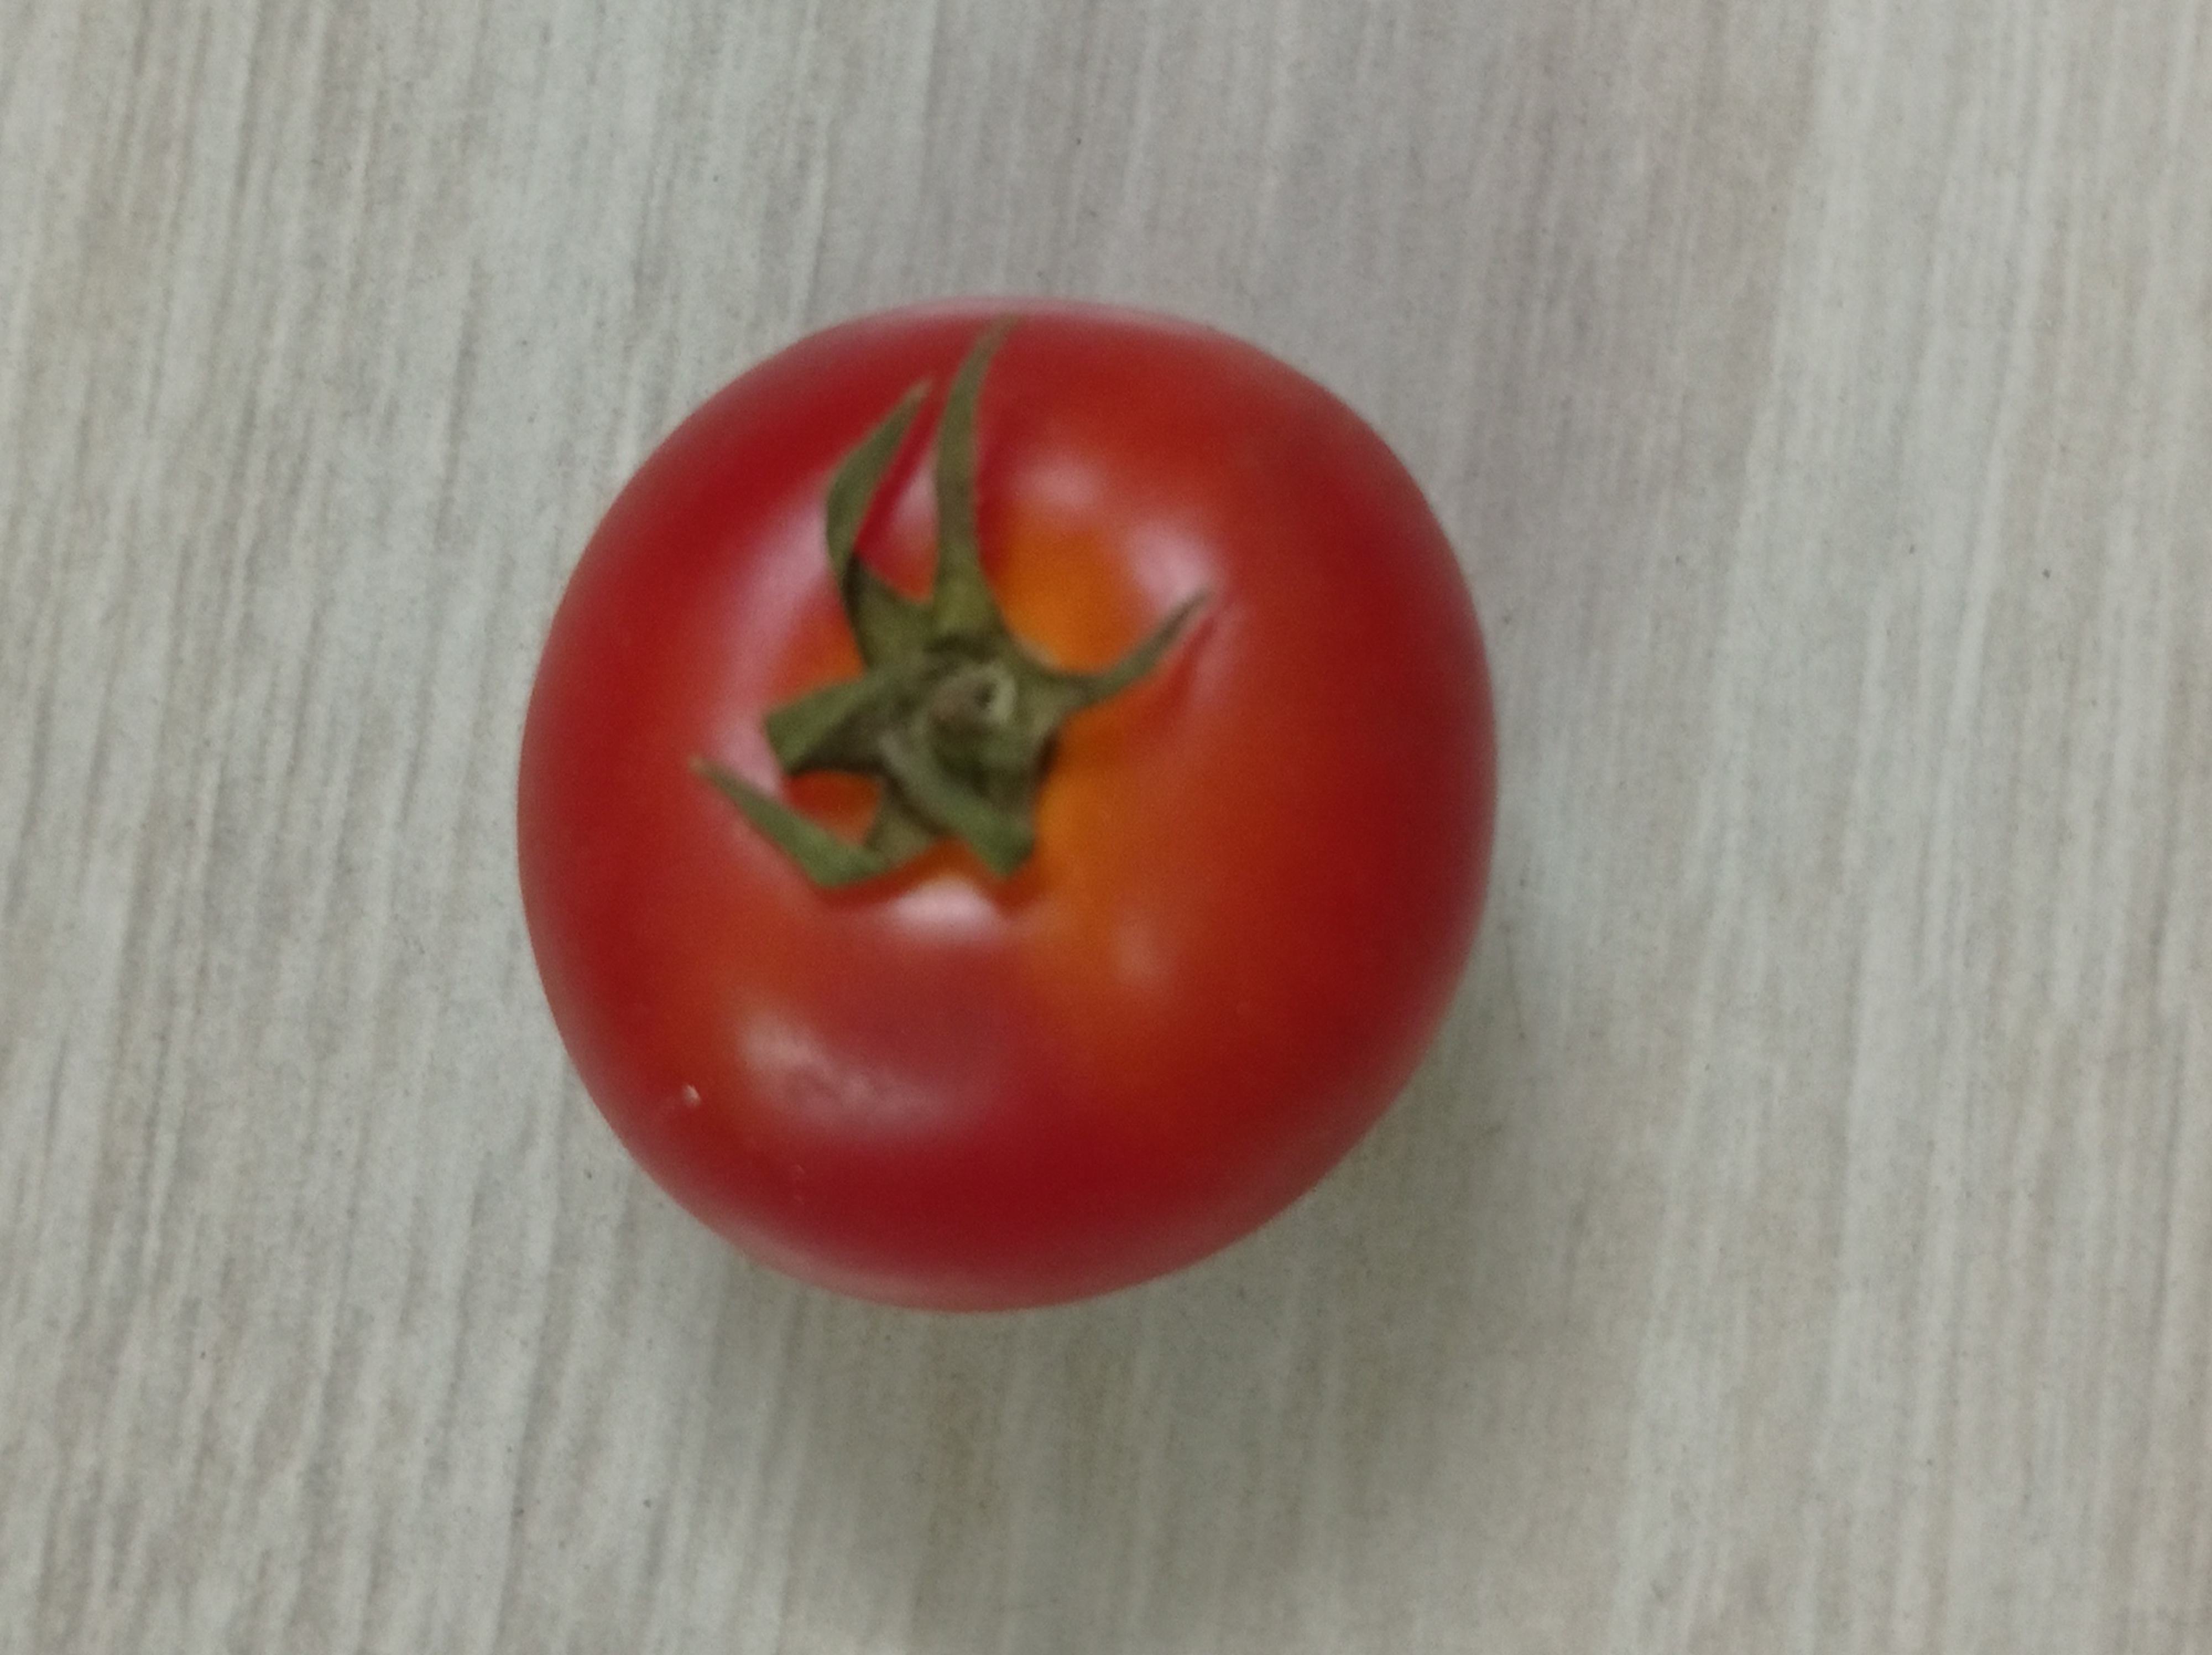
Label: Fresh